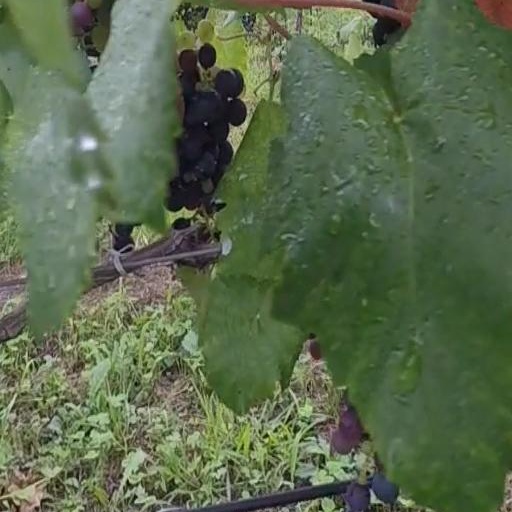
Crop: grape